Jacob Campo Weyerman

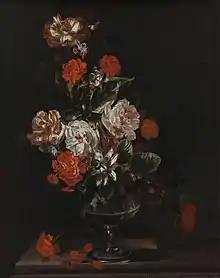
"Still life of flowers in a glass vase", Rijksmuseum

As tradition holds, he was born in a military camp outside Charleroi, where his father fought in the Dutch army against the French. His mother was a very independent woman of Scottish descent, Elisabeth Sommeruell, who kept a "market tent" in Charleroi and eventually was able to afford a house in the center of Breda. There he was taught in the arts and on reaching his majority, traveled to London in 1704 and found work at the academy of Godfried Kneller.